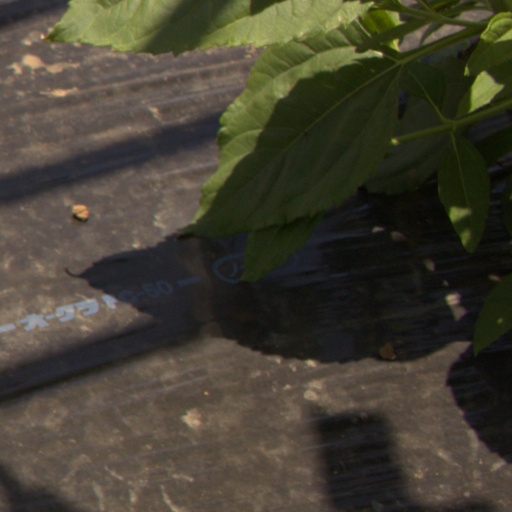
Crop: Jerusalem artichoke